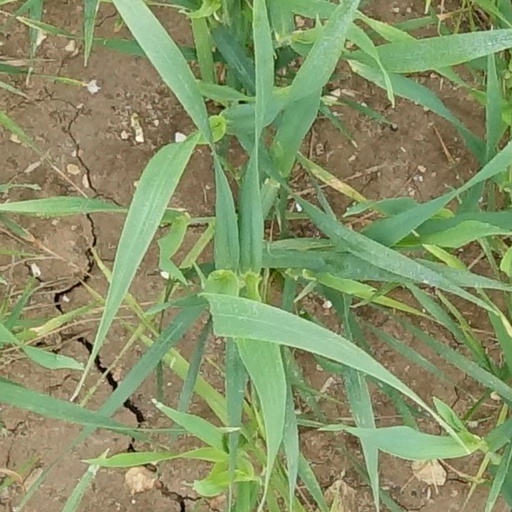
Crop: wheat